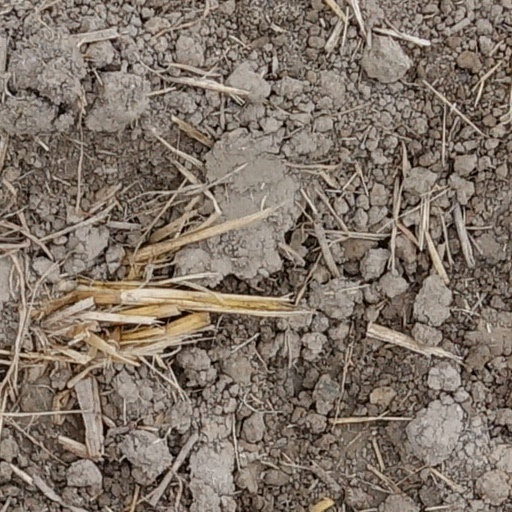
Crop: wheat